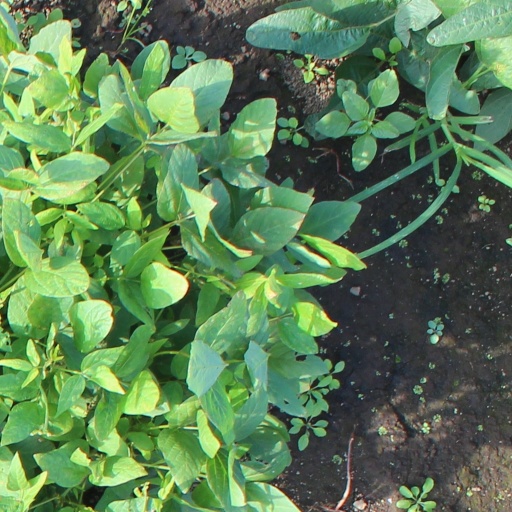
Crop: soybean